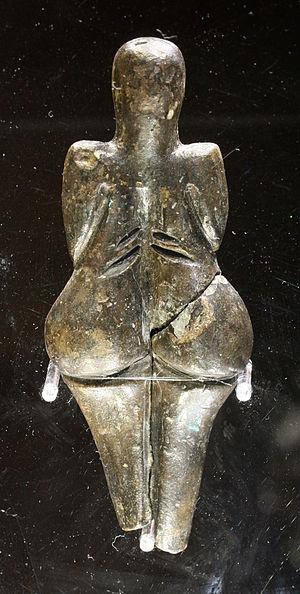
La Vénus de Dolní Věstonice est une Vénus paléolithique, retrouvée sur le site archéologique de Dolní Věstonice. Cette statuette représente une femme de l'époque du Gravettien, datée de 29 000 à 25 000 BP.